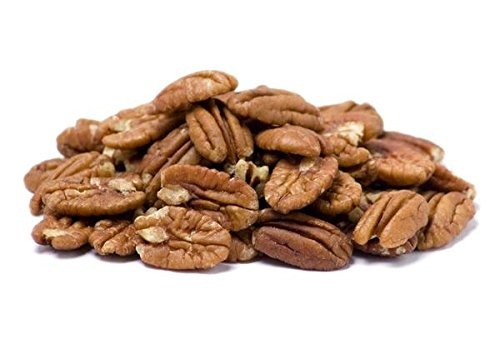
Item Name: Gourmet Roasted Salted Pecans by It's Delish Bulk (4 lbs)
Bullet Point 1: PREMIUM Gourmet Pecan Nuts Roasted and Salted To Perfection!
Bullet Point 2: VALUE SIZE One, Two, Four, Five & Ten Pounds Bulk bag Its Delish brand
Bullet Point 3: TASTE & HEALTH Fresh, tasty and healthy, rich source of minerals and vitamins
Bullet Point 4: STOCK UP! Delicious nuts for any use, for baking, salads, pecan pies, snacking or whatever the occasion
Bullet Point 5: QUALITY Certified Kosher OU Packaged in the USA All Natural Shipped to you fresh!
Product Description: Gourmet Roasted Salted Pecans by It's Delish Highest quality gourmet pecan nuts roasted and salted. Wow, what a great snack! Try our fresh nuts and add them to your salads, put them in baked goods and save some for a healthy snack! Whether you're making pecan pie or pecan ice cream, our nuts will do justice to your favorite recipes. Bon Appetit!About It's Delish! It's Delish was established in 1992 and is located in North Hollywood, California. It's Delish is a food manufacturer and distributor who produces over 500 gourmet food products including licorice, sour belts, taffies, caramels, Jordan almonds, chocolates, nuts, fruits, trail mixes, spices, and the spice blends. It's Delish also produces organics and all natural products. We give you the opportunity to order from the factory direct!It’s Delish! prides itself on the four pillars that are at the foundation of everything we do.Innovation Quality Value Service
Value: 64.0
Unit: Ounce

Price: 55.99